Survivor Philippines: Celebrity Doubles Showdown

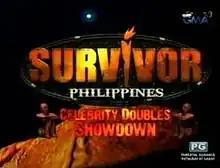
Title card

Survivor Philippines: Celebrity Doubles Showdown is the fourth and final season of the Philippine version of the reality television series "Survivor".